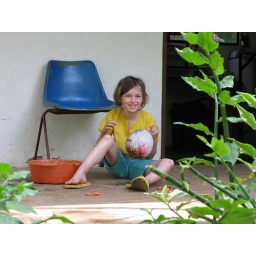
They hide food in these paper mache balloons in order to get rehabilitating monkeys to think and solve problems.